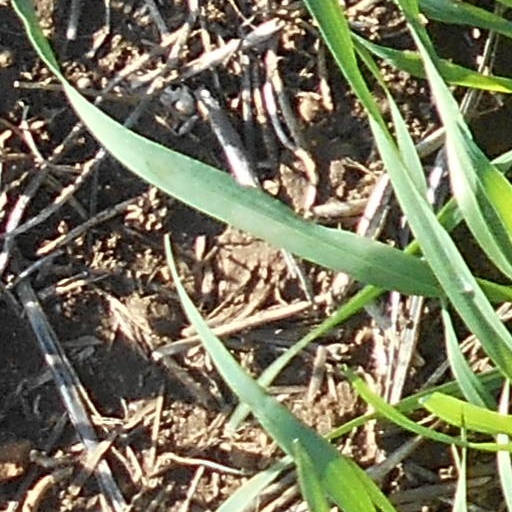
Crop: wheat